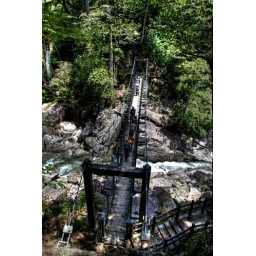
Suspension bridge of river rapids in cedar forest on top of Mt. Miyanoura on Yakushima Island, Kagoshima Prefecture.